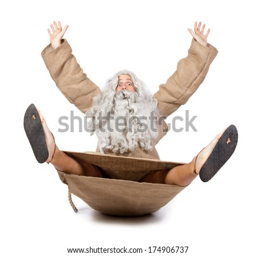
cheerful monk sitting with legs and arms up isolated on white background .